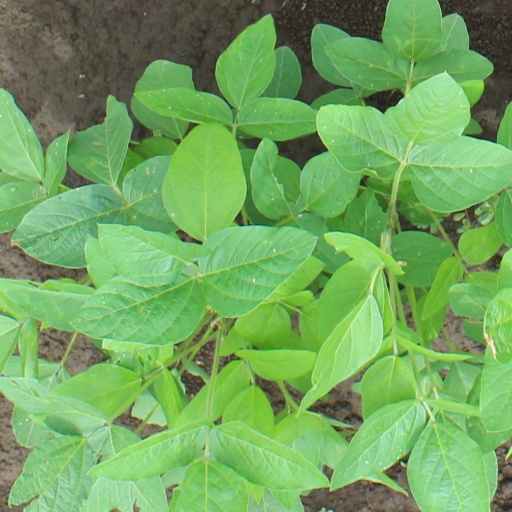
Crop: soybean